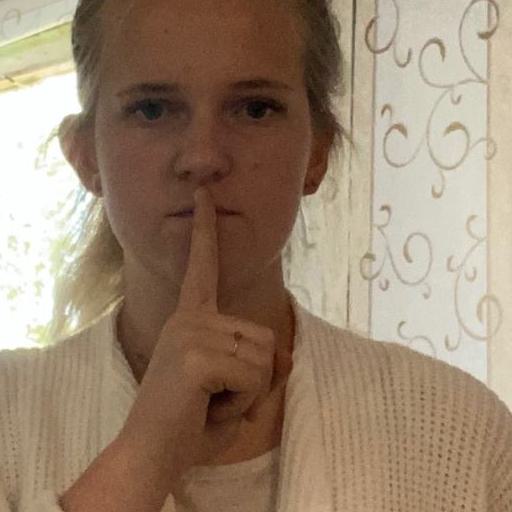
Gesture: mute